Metallica

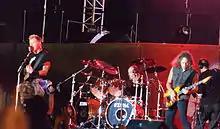
Metallica performing in Bangalore in 2011

In June 2003, Metallica's eighth studio album, "St. Anger", debuted at number one on the "Billboard" 200, and drew mixed reactions from critics. Ulrich's "steely" sounding snare drum and the absence of guitar solos received particular criticism. Kevin Forest Moreau of "Shakingthrough.net" said, "the guitars stumble in a monotone of mid-level, processed rattle; the drums don't propel as much as struggle to disguise an all-too-turgid pace; and the rage is both unfocused and leavened with too much narcissistic navel-gazing". Brent DiCrescenzo of "Pitchfork" described it as "an utter mess". However, "Blender" magazine called it the "grimiest and grimmest of the band's Bob Rock productions", and "New York Magazine" called it "utterly raw and rocking". The title track, "St. Anger", won the Grammy Award for Best Metal Performance in 2004; it was used as the official theme song for WWE's "SummerSlam 2003".